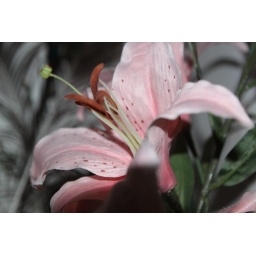
Fooling around with the camera, i took a picture of this plastic flower at home. I tried the effects of Macro.